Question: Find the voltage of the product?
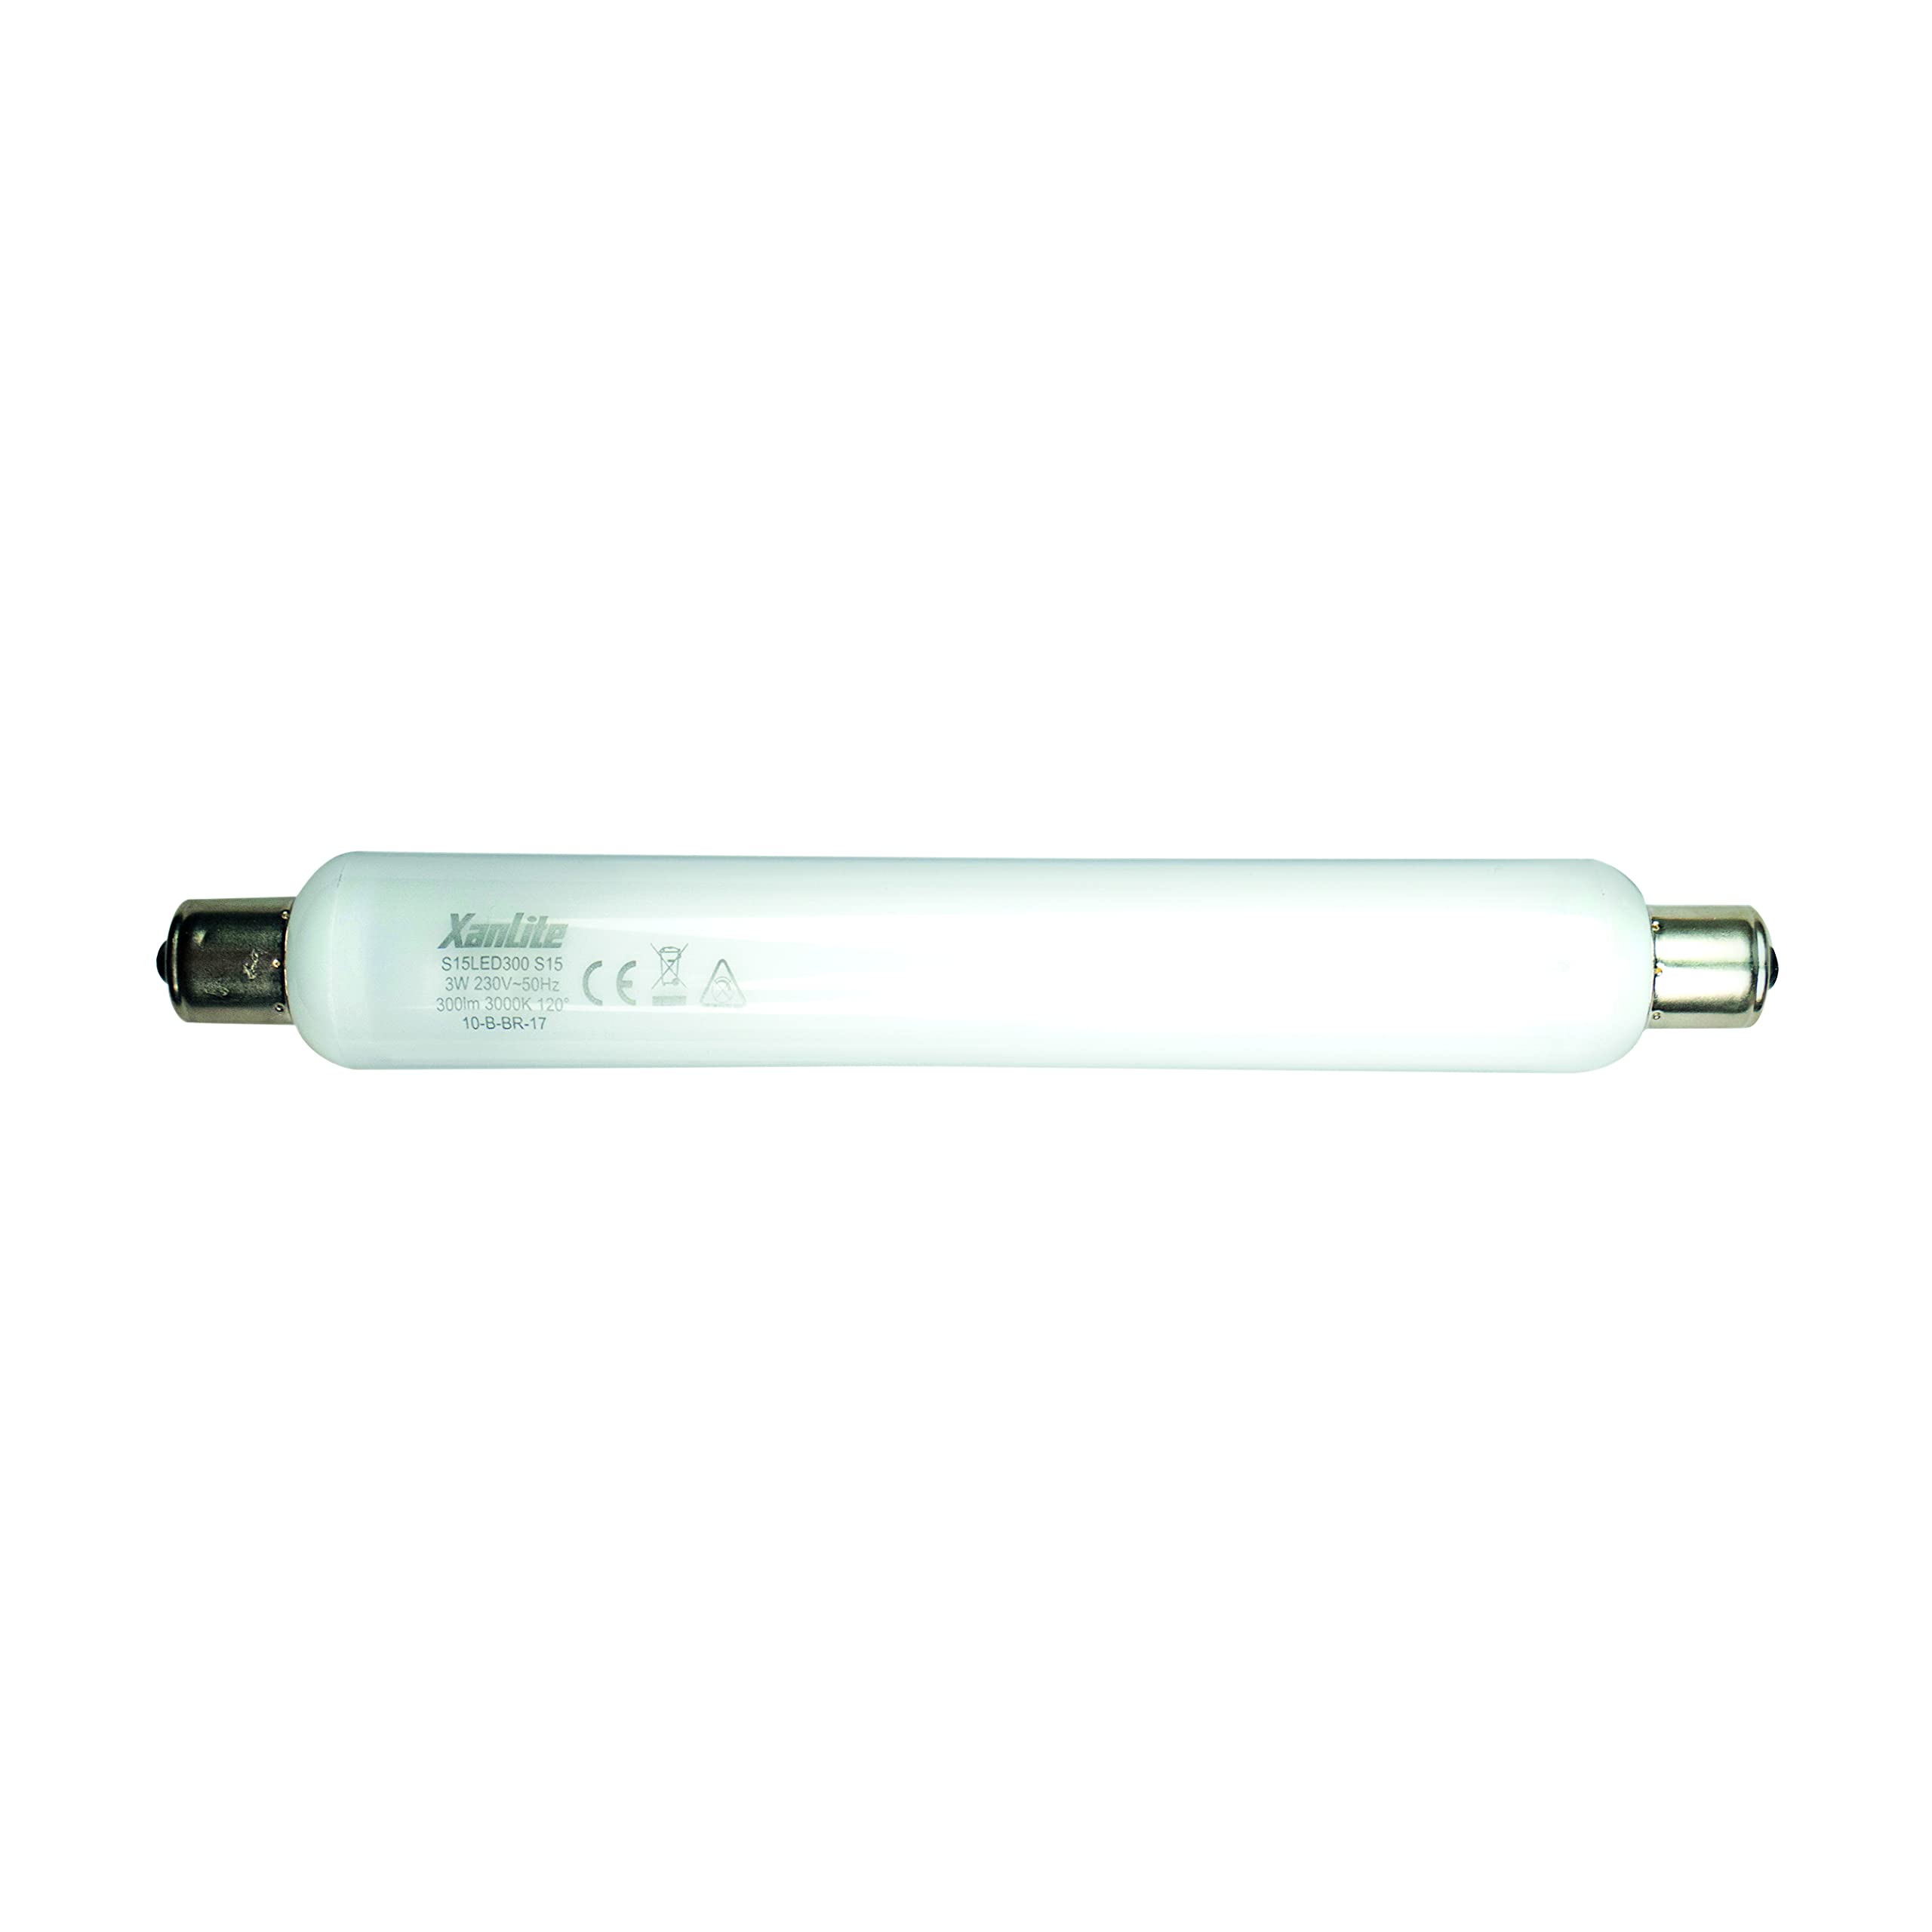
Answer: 230.0 volt